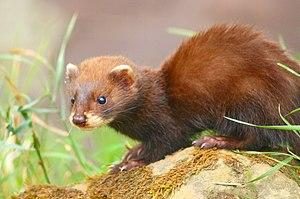
L'érythrisme ou érythrochromie désigne un ensemble de phénotypes caractérisés par la couleur rouge des téguments sur toute la surface de l'anatomie de l'animal ou par zones.